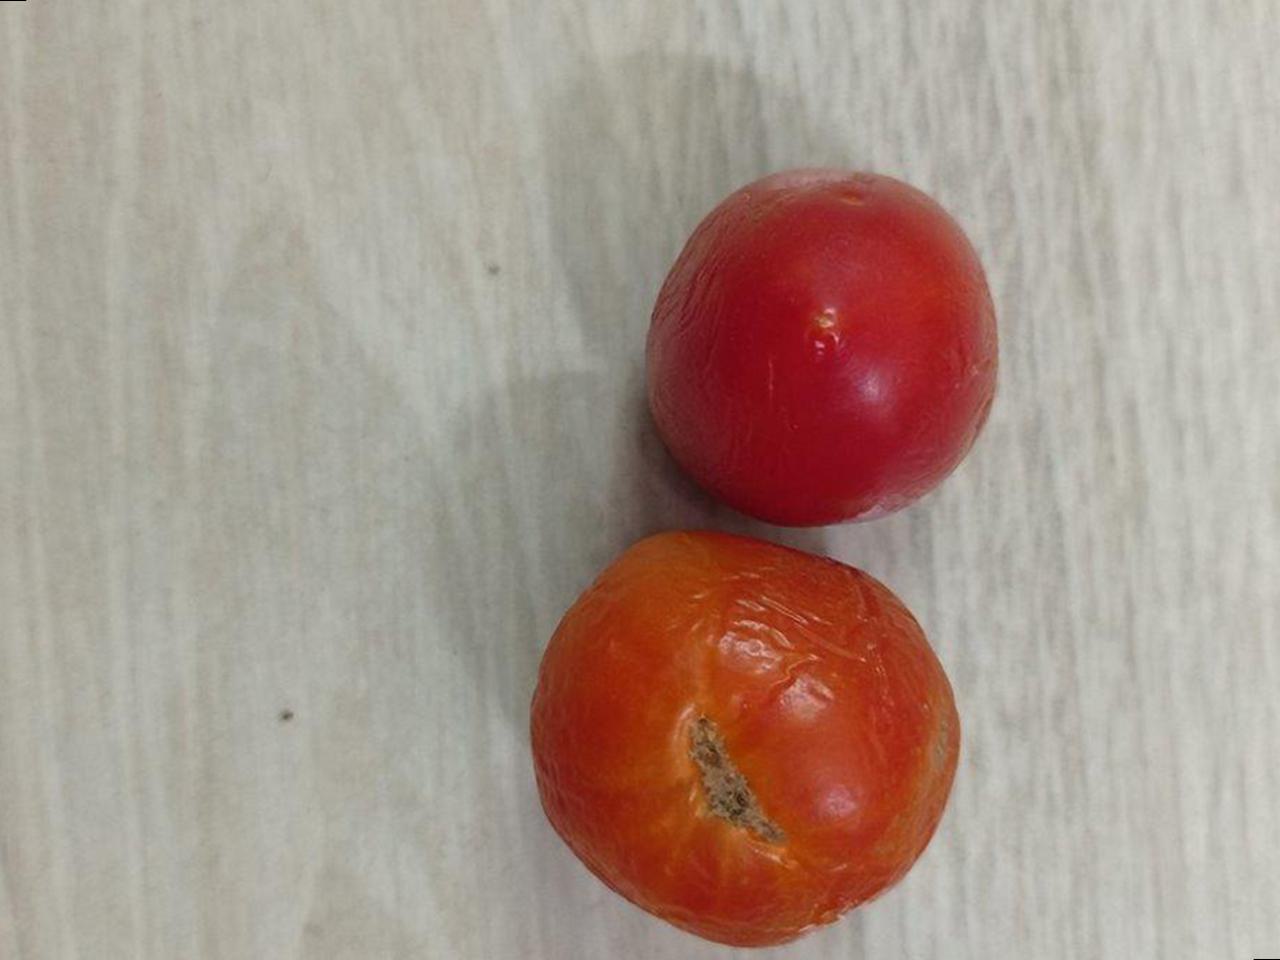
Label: Rotten